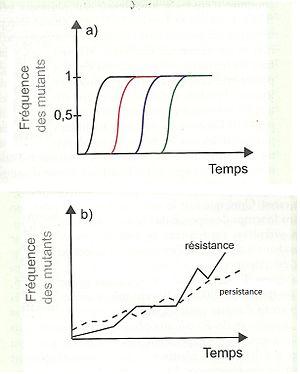
En écologie évolutive, la coévolution antagoniste peut se définir comme étant les conséquences évolutives des interactions écologiques de types hôtes/parasites, proies/prédateurs et de compétition. On peut définir la coévolution comme « un changement évolutif dans un trait des individus d'une population qui survient en réponse à un trait des individus d'une deuxième population et provoque une réaction évolutive de celle-ci ».